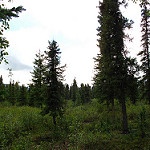
Scene: Outdoor